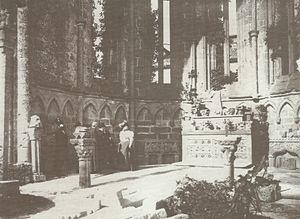
Francisco Zagala Pérez est un photographe espagnol qui a développé toute sa carrière en Galice.